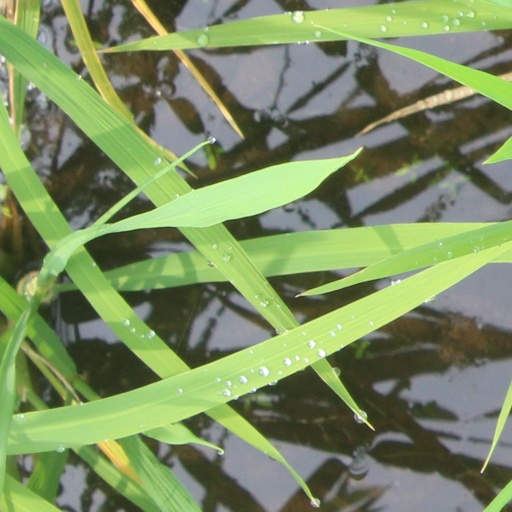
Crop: rice